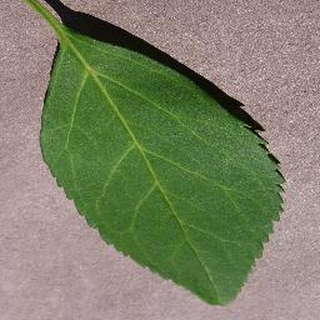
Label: healthy_cherry